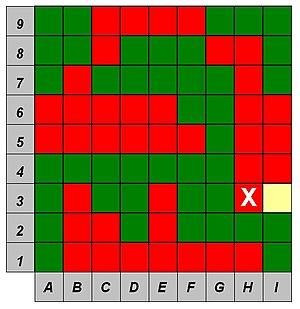
Le Crops est un casse-tête de tablier basé sur le reptyl que l'on peut rapprocher des Dédales et labyrinthes.